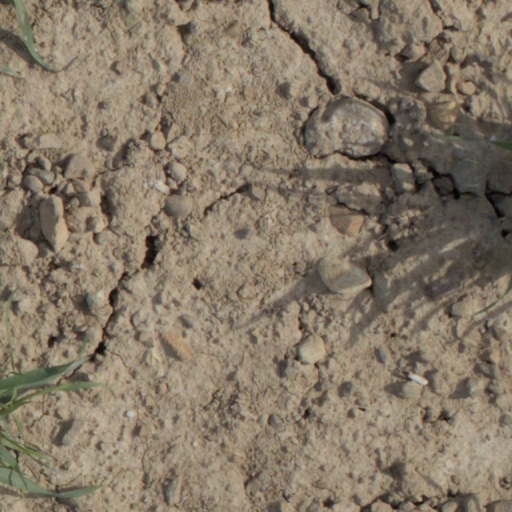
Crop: wheat